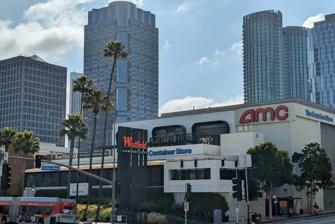
Building: Westfield Century City
Country: United States of America
Year built: 1964
Shopping mall in California, U.S. Westfield Century City Northwest facade of the Westfield Century City Mall facing Santa Monica Boulevard Location Los Angeles , California , U.S. Coordinates 34°03′31″N 118°25′09″W / 34.05865°N 118.41903°W / 34.05865; -118.41903 Address 10250 Santa Monica Blvd., Los Angeles, CA 90067 Opening date 1964 ; 61 years ago ( 1964 ) Previous names Century Square Shopping Center (1964–2002) Westfield Shoppingtown Century City (2002–2005) Developer Del E. Webb Construction Company Management Unibail-Rodamco-Westfield Owner Unibail-Rodamco-Westfield Architect Welton Becket Associates No. of stores and services about 200 No. of anchor tenants 5 Total retail floor area 1,300,000 sq ft (120,000 m 2 ) No. of floors 2 Parking about 3,500 spaces Website www .westfield .com /united-states /centurycity Westfield Century City is an outdoor shopping mall in the Century City neighborhood of Los Angeles , California. It has 1,300,000 square feet (120,000 m 2 ) of gross leasable area and is anchored by Bloomingdale's , Macy's , and Nordstrom . The mall has been owned by Westfield-affiliated companies since 2002, and has been owned by the present-day Unibail-Rodamco-Westfield since 2017. History The Century Square Shopping Center opened in 1964, anchored by The Broadway . In 1976, an expansion was built on the site of the outdoor parking lot, adding a Bullock's anchor store and several other new retail stores. An AMC cinema and "The Marketplace", a food court, were added in 1987. In 1996, both The Broadway and Bullock's closed when The Broadway's struggling parent Carter Hawley Hale was acquired by Federated Department Stores . Federated converted The Broadway store into Bloomingdale's and the Bullock's into a Macy's. Australian shopping center developer Westfield Group acquired a 50% stake in the shopping center in 2002 and renamed it Westfield Shoppingtown Century City . The Shoppingtown moniker was dropped from all Westfield properties in 2005, and the mall became Westfield Century City. In 2004, Westfield initiated a $160 million renovation. The renovation replaced the 1980s-era food court and movie theater with an alfresco Dining Terrace and a flagship 15-screen AMC cinema. The renovation also brought a new two-level retail building housing a Borders bookstore and a Container Store on the top level and numerous retailers on the bottom, a reskin of the existing Bloomingdale's store, the addition of a restaurant row facing Santa Monica Boulevard, and a general remodeling of the center. Borders went out of business in 2011. Expansion In 2009, a radical expansion and renovation of Westfield Century City was approved. The original plans for the expansion called for a 49-story residential and office building with a relocated Bloomingdale's at the base, the addition of more than 350,000 square feet of retail space, and more than 1,000 new parking spaces. Ten stories were eliminated from the proposed building at the behest of Century City residents. After years of delays, lawsuits, and neighborhood protests, a revamped expansion plan was unveiled in 2013. After further tweaking, the expansion was approved and commenced construction in 2015. The oldest portions of the property, including the Welton Becket –designed Gateway West Building and Macy's, were razed and replaced with new two-level and three-level retail buildings. A planned residential tower was removed from the project to make way for additional retail, which now numbered more than 1.3 million square feet. The first phase of the project, including the new Macy's anchor store, opened on April 6, 2017. The second major phase, including Nordstrom, opened to the public on October 3, 2017. The final piece of the $1 billion project, Italian food marketplace Eataly , opened on November 3, 2017. In April 2022, Unibail-Rodamco-Westfield announced their plan to sell all 24 malls in the United States within 2 years. See also Wikimedia Commons has media related to Westfield Century City . Westfield Group References